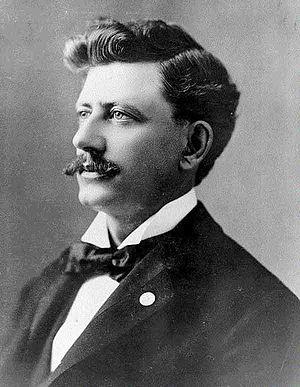
Les représentants du Wyoming sont les membres de la Chambre des représentants des États-Unis élus dans le district at-large du Wyoming. Avant son adhésion à l'Union en 1890, le territoire du Wyoming envoyait un délégué à la Chambre des représentants.